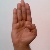
The image shows a hand gesture representing the letter 'B' in Indian Sign Language.